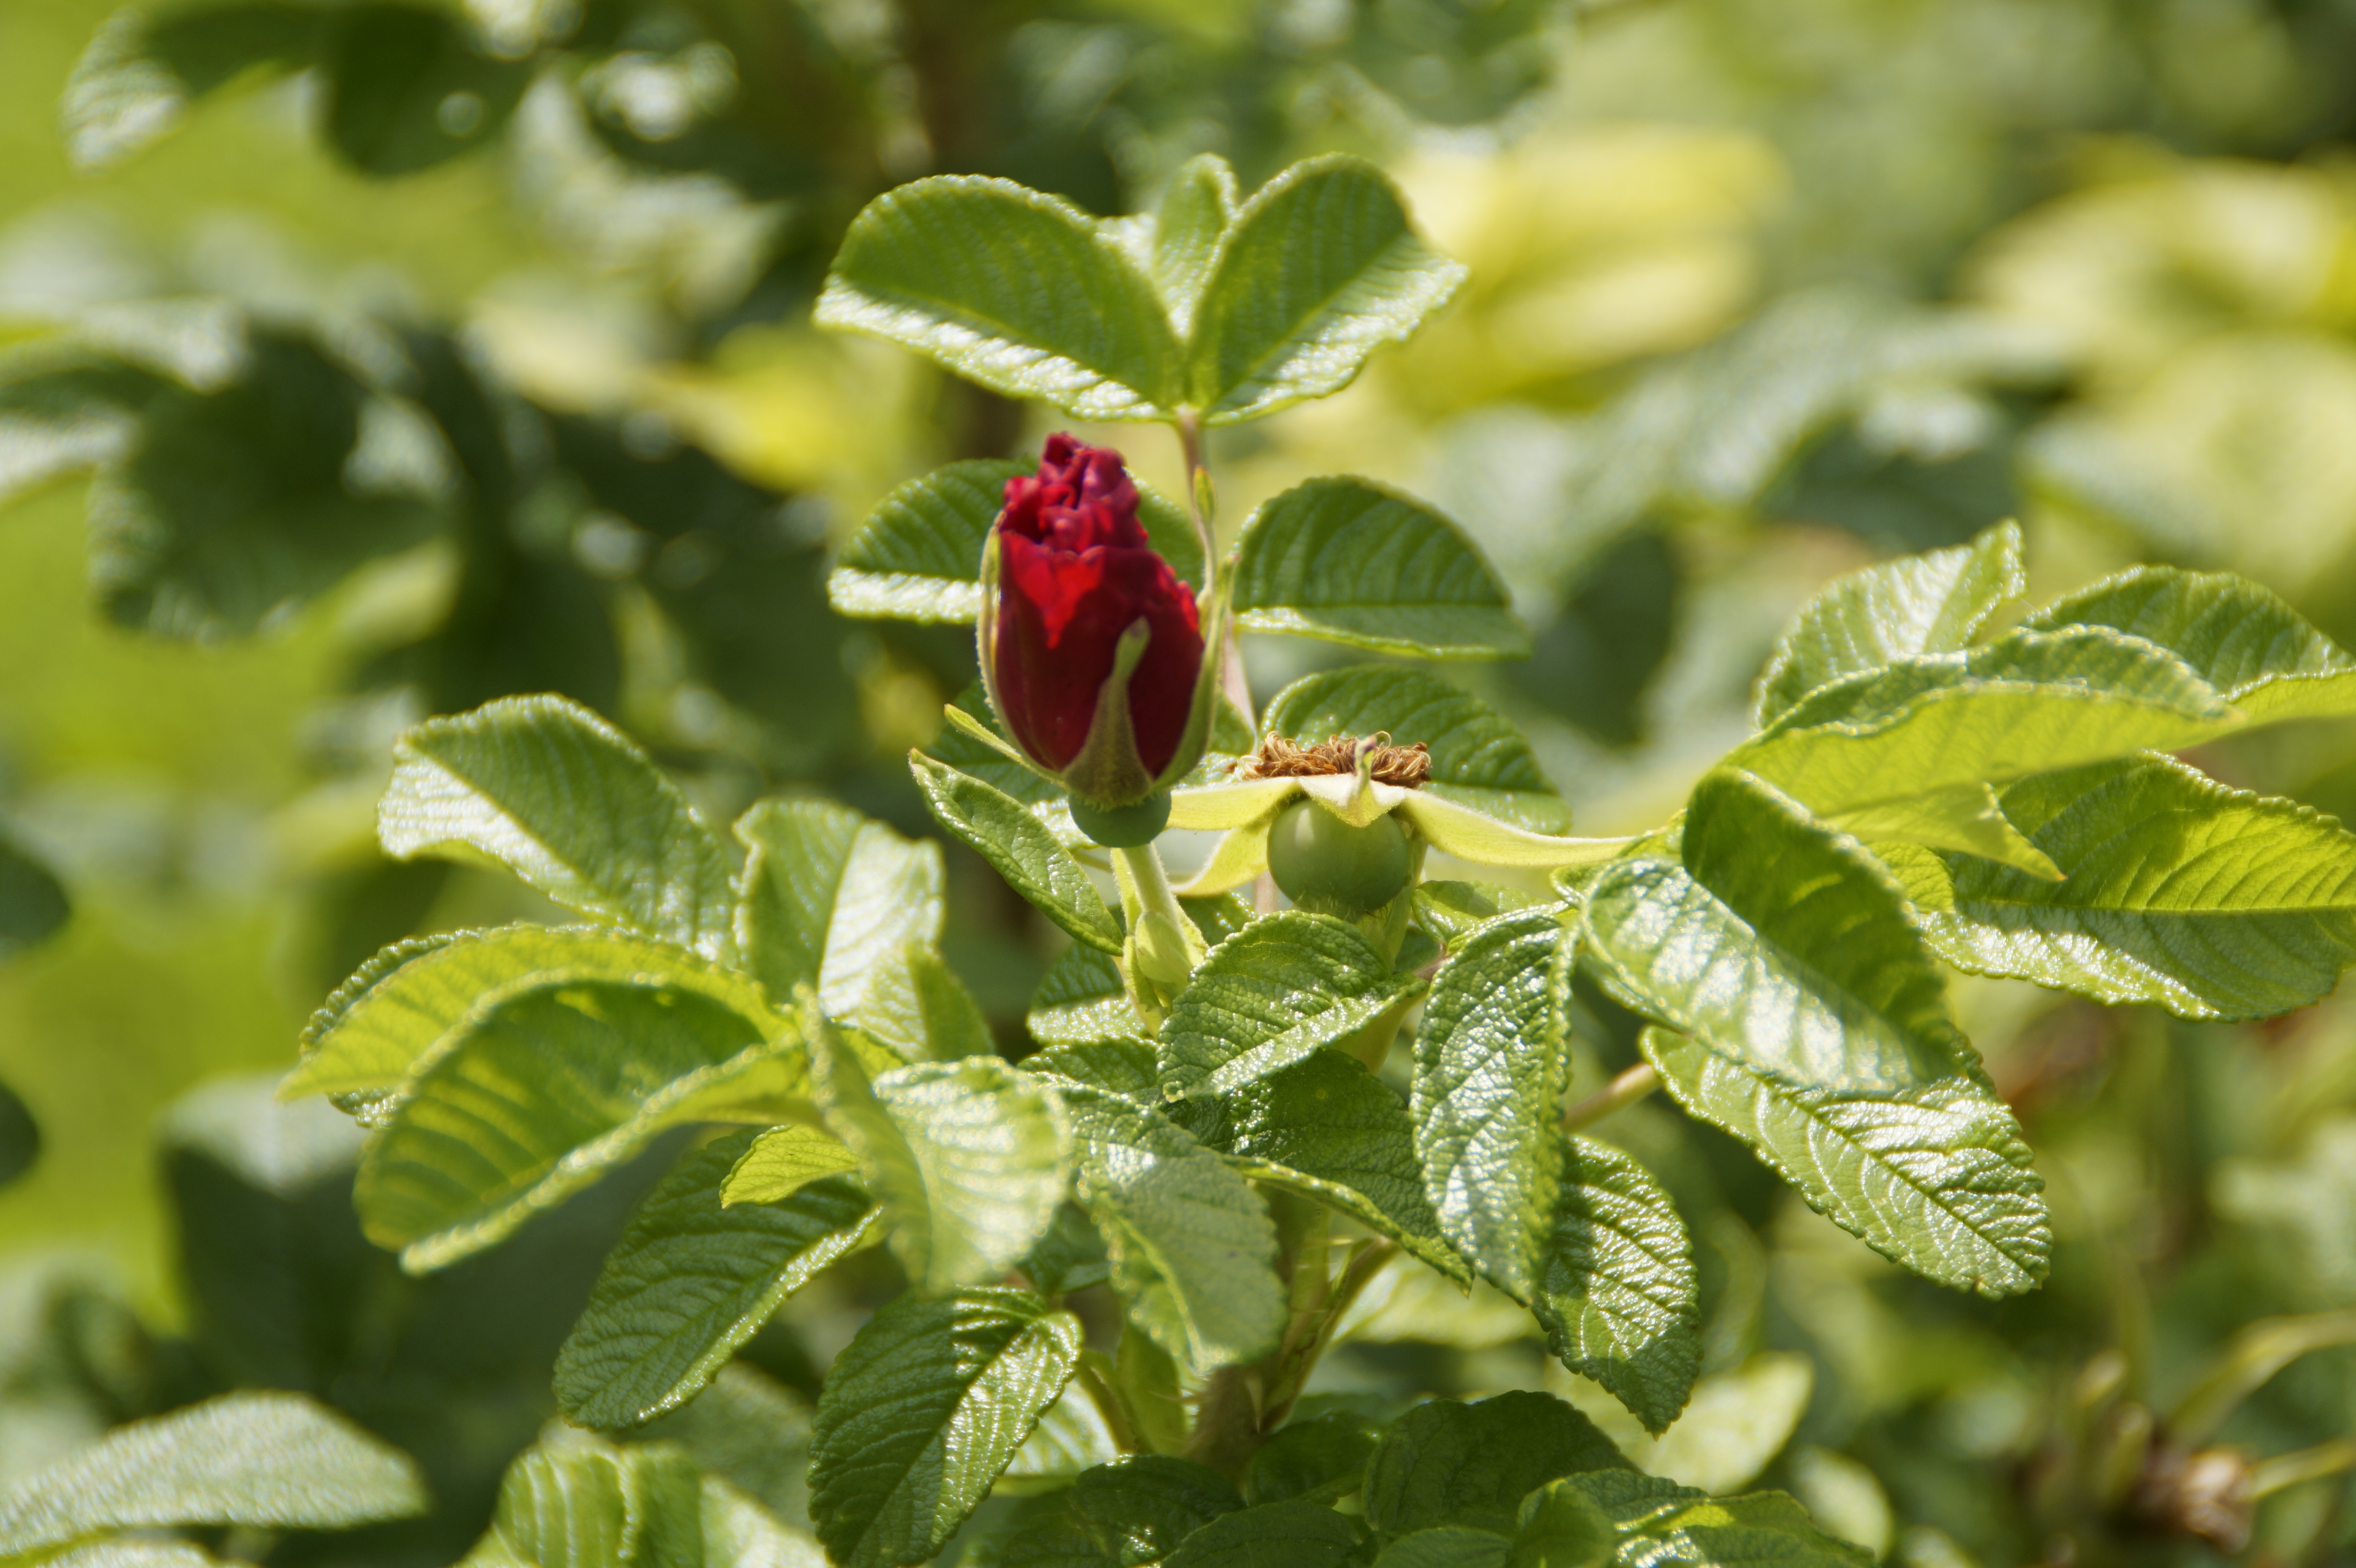
tree, nature, branch, blossom, plant, fruit, leaf, flower, bloom, bush, rose, food, green, red, produce, botany, flora, wildflower, shrub, bud, wild rose, rose hip, macro photography, dog rose, rose greenhouse, flowering plant, rose family, hageman rose, splash of color, land plant